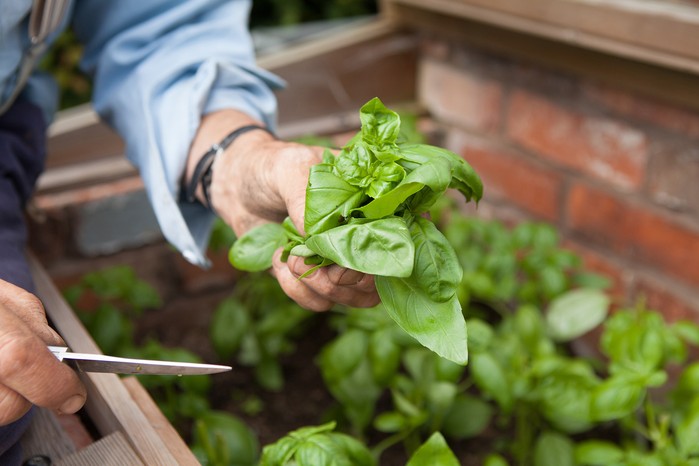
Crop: unknown
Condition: basil